Eric Johnson (Texas politician)

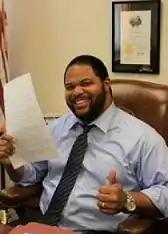
Johnson in October 2014

Johnson was sworn in as a member of the Texas House of Representatives on April 20, 2010, filling the vacant seat he won in a special election. Prior to the special election, Johnson defeated the longtime incumbent state representative, who was under federal indictment at the time related to corruption and abuse of office charges, in the 2010 Democratic Primary with 75 percent of the vote. Johnson was reelected in the November elections of 2010, 2012, 2014, 2016, and 2018.